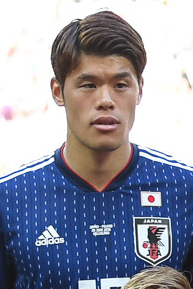
ฮิโรกิ ซากาอิ

|name=ฮิโรกิ ซากาอิ
|image=Hiroki Sakai.jpg
|fullname=ฮิโรกิ ซากาอิ
|birth_place=คาชิวะ, ประเทศญี่ปุ่น
|position=กองหลัง
|currentclub= อูราวะ เรดไดมอนส์
|clubnumber= 2
|years1=2009–2012|clubs1=คาชิวะ เรย์โซล|caps1=51|goals1=2
|years2=2012–2016|clubs2=ฮันโนเฟอร์ 96|caps2=92|goals2=2
| years3 = 2016–2021
| clubs3 = ออแล็งปิกเดอมาร์แซย์
| caps3 = 145
| goals3 = 1
| years4 = 2021–
| clubs4 = อูราวะ เรดไดมอนส์
| caps4 = 14
| goals4 = 2
|nationalyears1=2012–|nationalteam1=ฟุตบอลทีมชาติญี่ปุ่น|ญี่ปุ่น|nationalcaps1=70|nationalgoals1=1
ฮิโรกิ ซากาอิ () เป็นนักฟุตบอลชาวญี่ปุ่น ปัจจุบันเล่นให้กับอูราวะ เรดไดมอนส์และฟุตบอลทีมชาติญี่ปุ่น|ทีมชาติญี่ปุ่นในตำแหน่งกองหลัง
==สถิติอาชีพ==
National Football Teams
==อ้างอิง==
== แหล่งข้อมูลอื่น ==
*
หมวดหมู่:นักฟุตบอลชาวญี่ปุ่น
หมวดหมู่:นักฟุตบอลในโอลิมปิกฤดูร้อน 2020
หมวดหมู่:ผู้เล่นในฟุตบอลโลก 2022
หมวดหมู่:บุคคลจากคาชิวะ
หมวดหมู่:ผู้เล่นในเจลีก ดิวิชัน 1
หมวดหมู่:ผู้เล่นอูราวะ เรดไดมอนส์